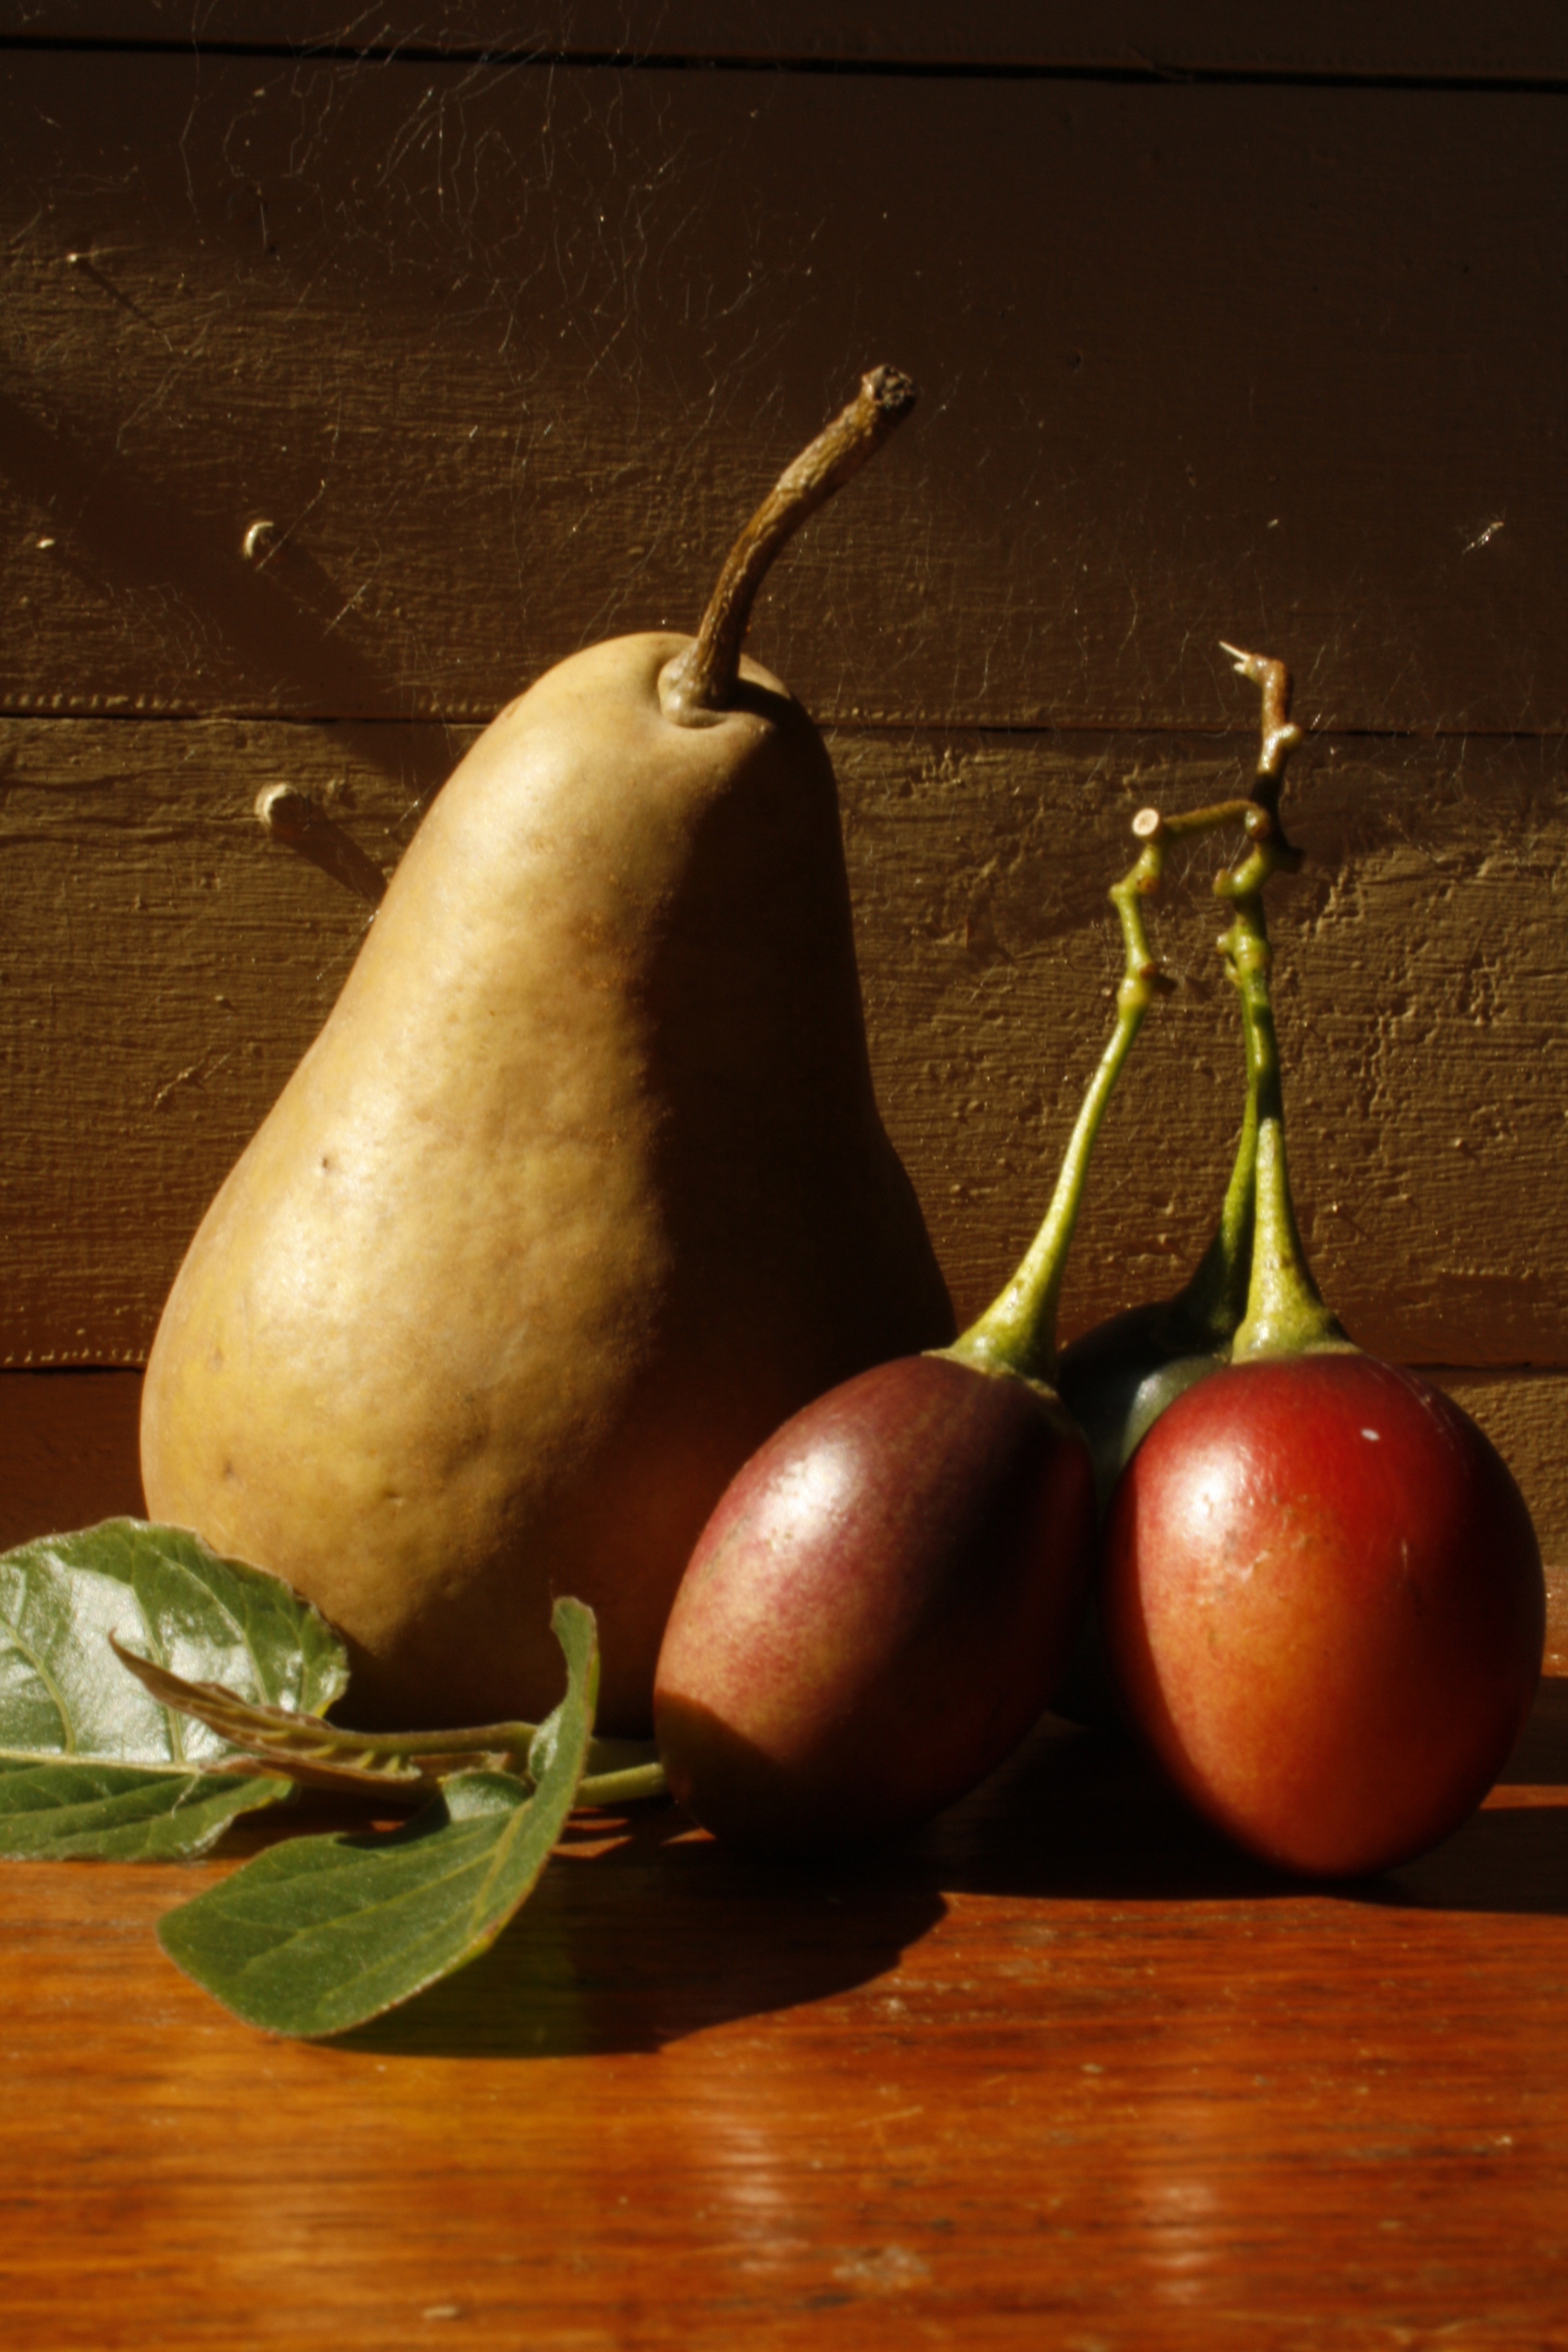
plant, fruit, ripe, food, ingredient, produce, vegetable, natural, fresh, agriculture, pear, juicy, healthy, delicious, still life, health, painting, nutrition, fruit tree, tasty, vegetarian, raw, diet, organic, nutritious, flowering plant, still life photography, land plant